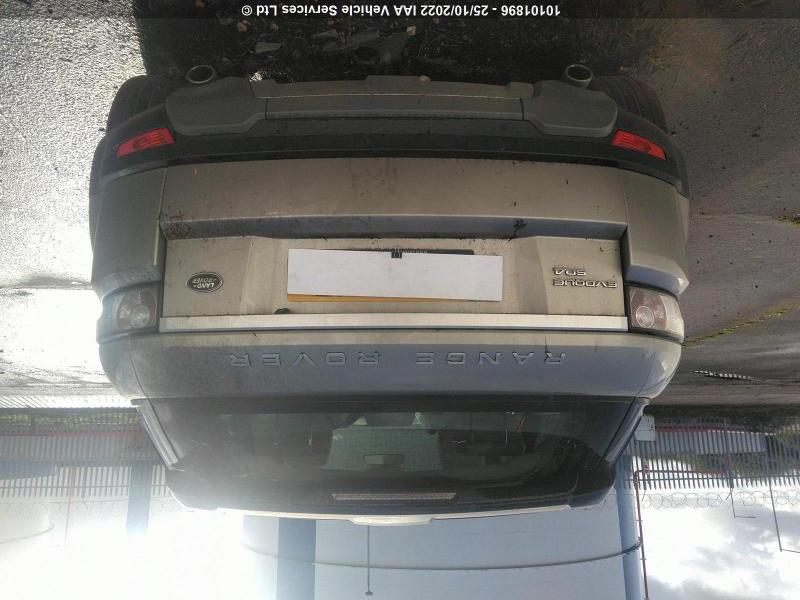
Aucun dommage détecté.
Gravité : aucun